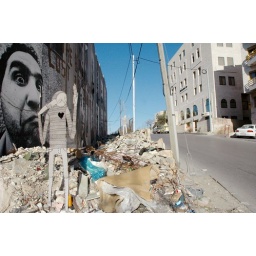
bound by the ties of paper cup phones; revisiting ghosts of old ideas in a new context.BETHLEHEM SEPARATION WALL   2007